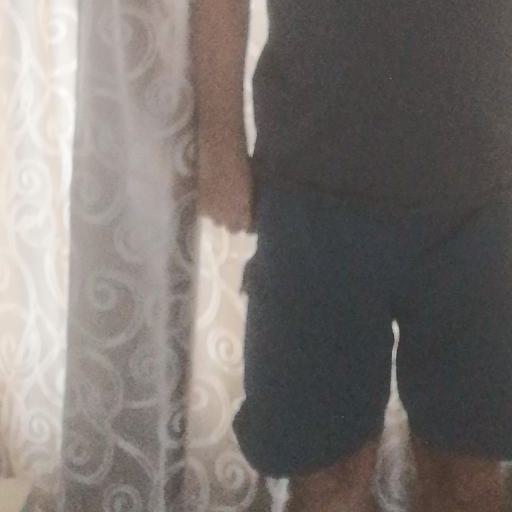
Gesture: no_gesture